Giuseppe Bergomi

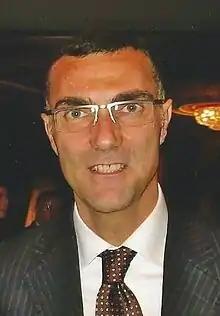
Bergomi in 2008

Giuseppe "Beppe" Bergomi (born 22 December 1963) is an Italian former professional footballer who spent his entire career at Inter Milan. He is regarded as one of the greatest Italian defenders of all time, and as one of the best of his generation, being elected by Pelé to be part of the FIFA 100 in 2004.